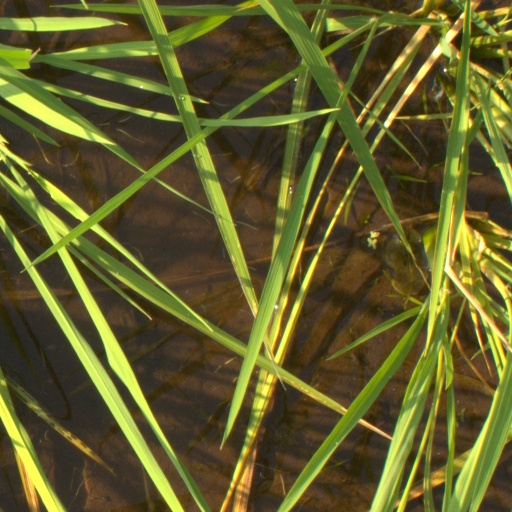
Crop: rice